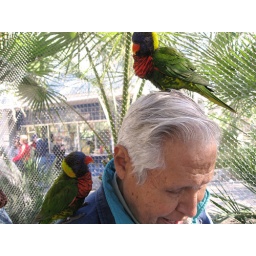
These birds were all over us.... which was really cute until one of them peed... :P